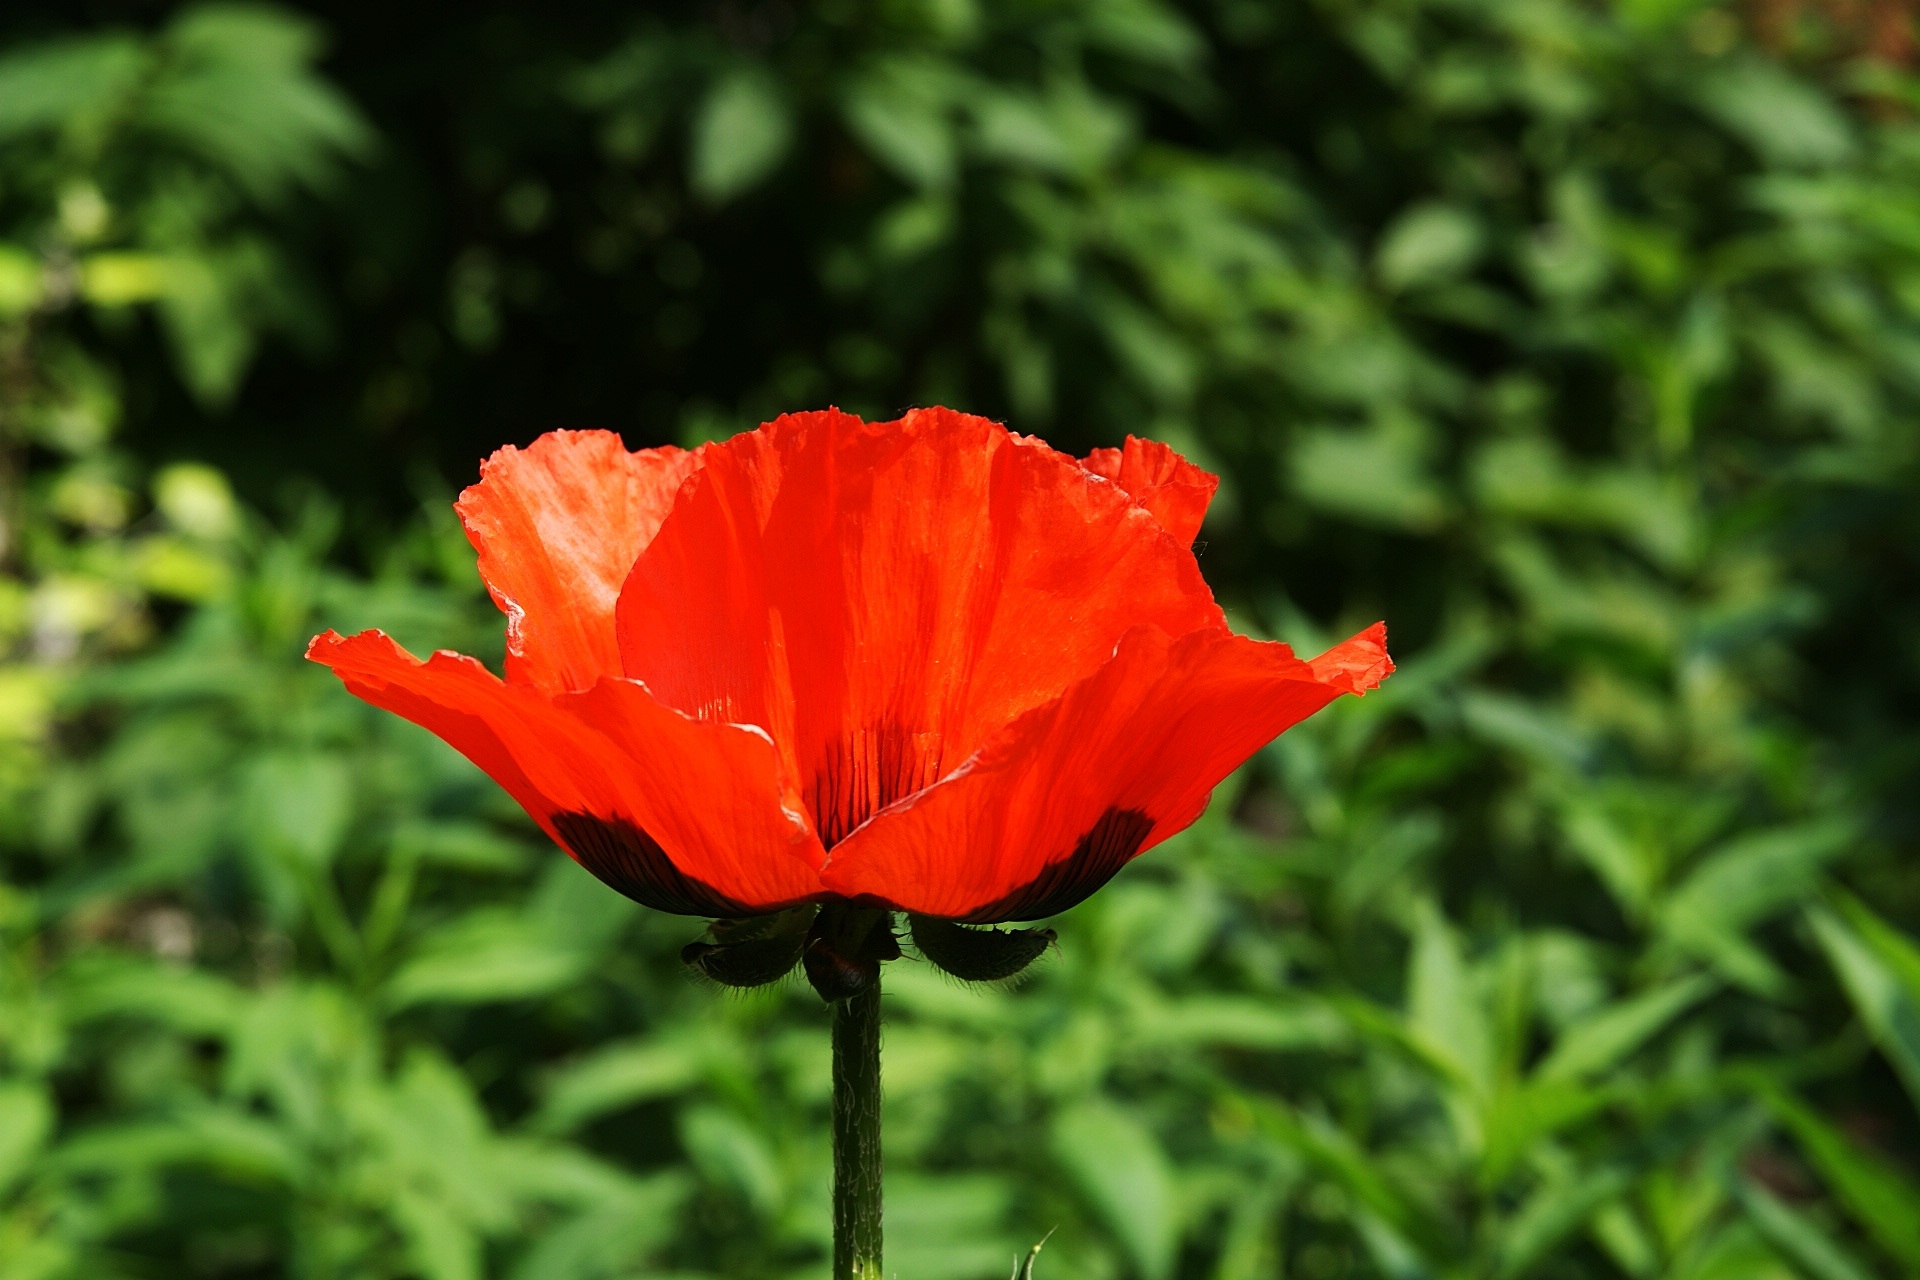
nature, grass, plant, field, meadow, leaf, flower, petal, red, macro, botany, garden, flora, wildflower, flowers, beauty, poppy, poppies, blooms, coquelicot, macro photography, flowering plant, annual plant, plant stem, land plant, poppy family